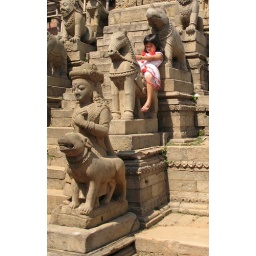
This girl in her best outfit was riding animals in the temples at Bhaktapur.